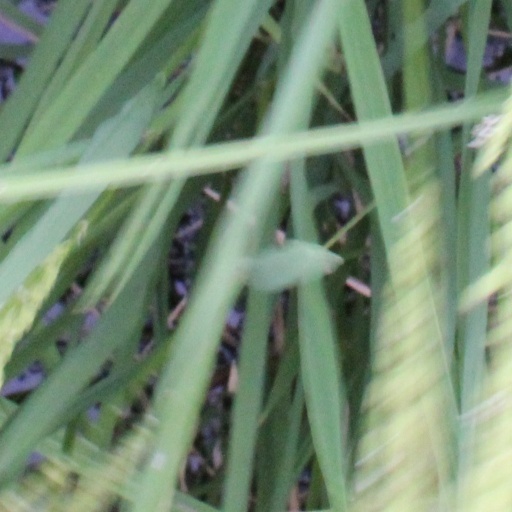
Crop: rice